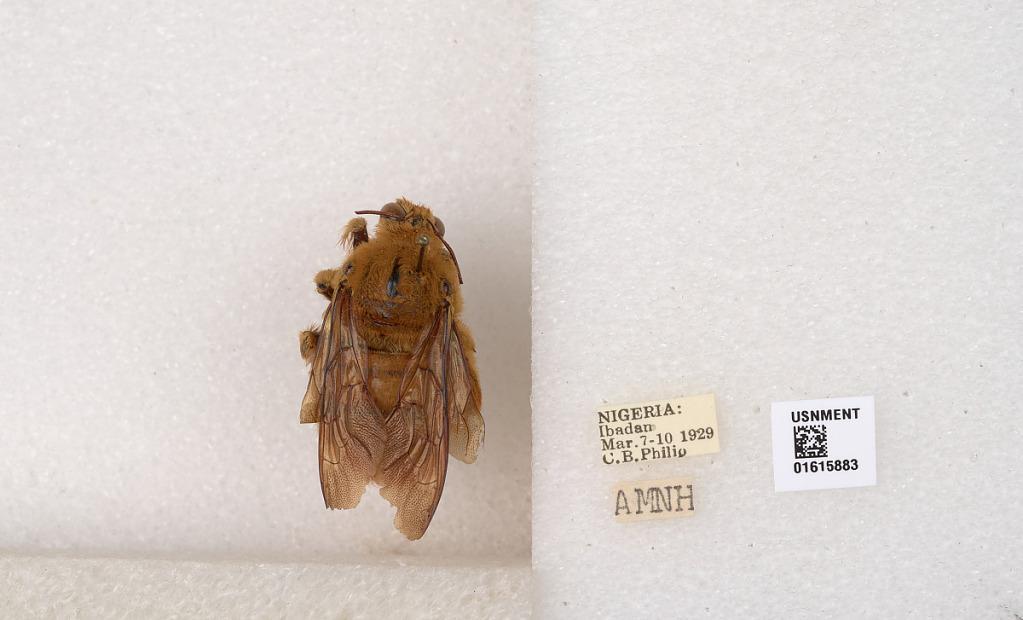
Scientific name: Xylocopa (Koptortosoma) nigrita (Fabricius)
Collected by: C. Philip
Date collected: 1929-3-7
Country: Nigeria
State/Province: Oyo
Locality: Ibadan